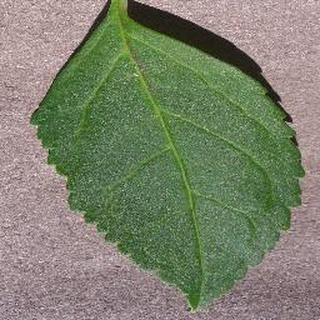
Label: healthy_cherry